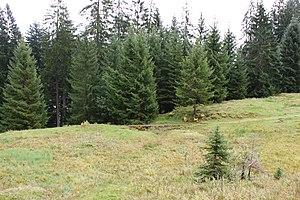
Petit pont sur le sentier (Spechtweg) au alpes ""Hochälpele"" (également: ""Hochälpelealpe"" ou ""Hämmerles Älpele"") dans la municipalité de Schwarzenberg, dans le Vorarlberg, en Autriche, à environ 1250 m d'altitude."